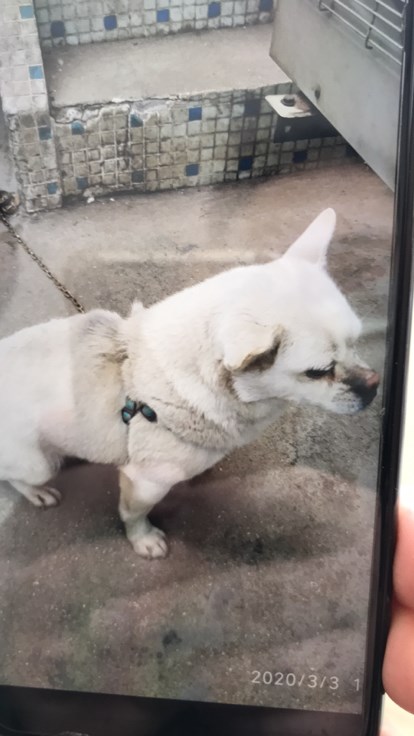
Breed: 3336-n000121-chinese_rural_dog